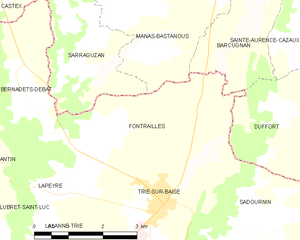
Fontrailles est une commune française située dans le département des Hautes-Pyrénées, en région Occitanie.